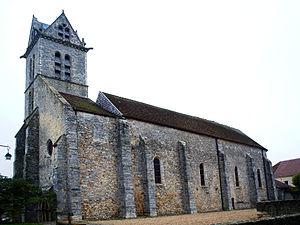
Ury (Seine-&amp
Cet article recense les monuments historiques de l'ouest de la Seine-et-Marne, en France.
Ury est une commune française située dans le département de Seine-et-Marne, en région Île-de-France.